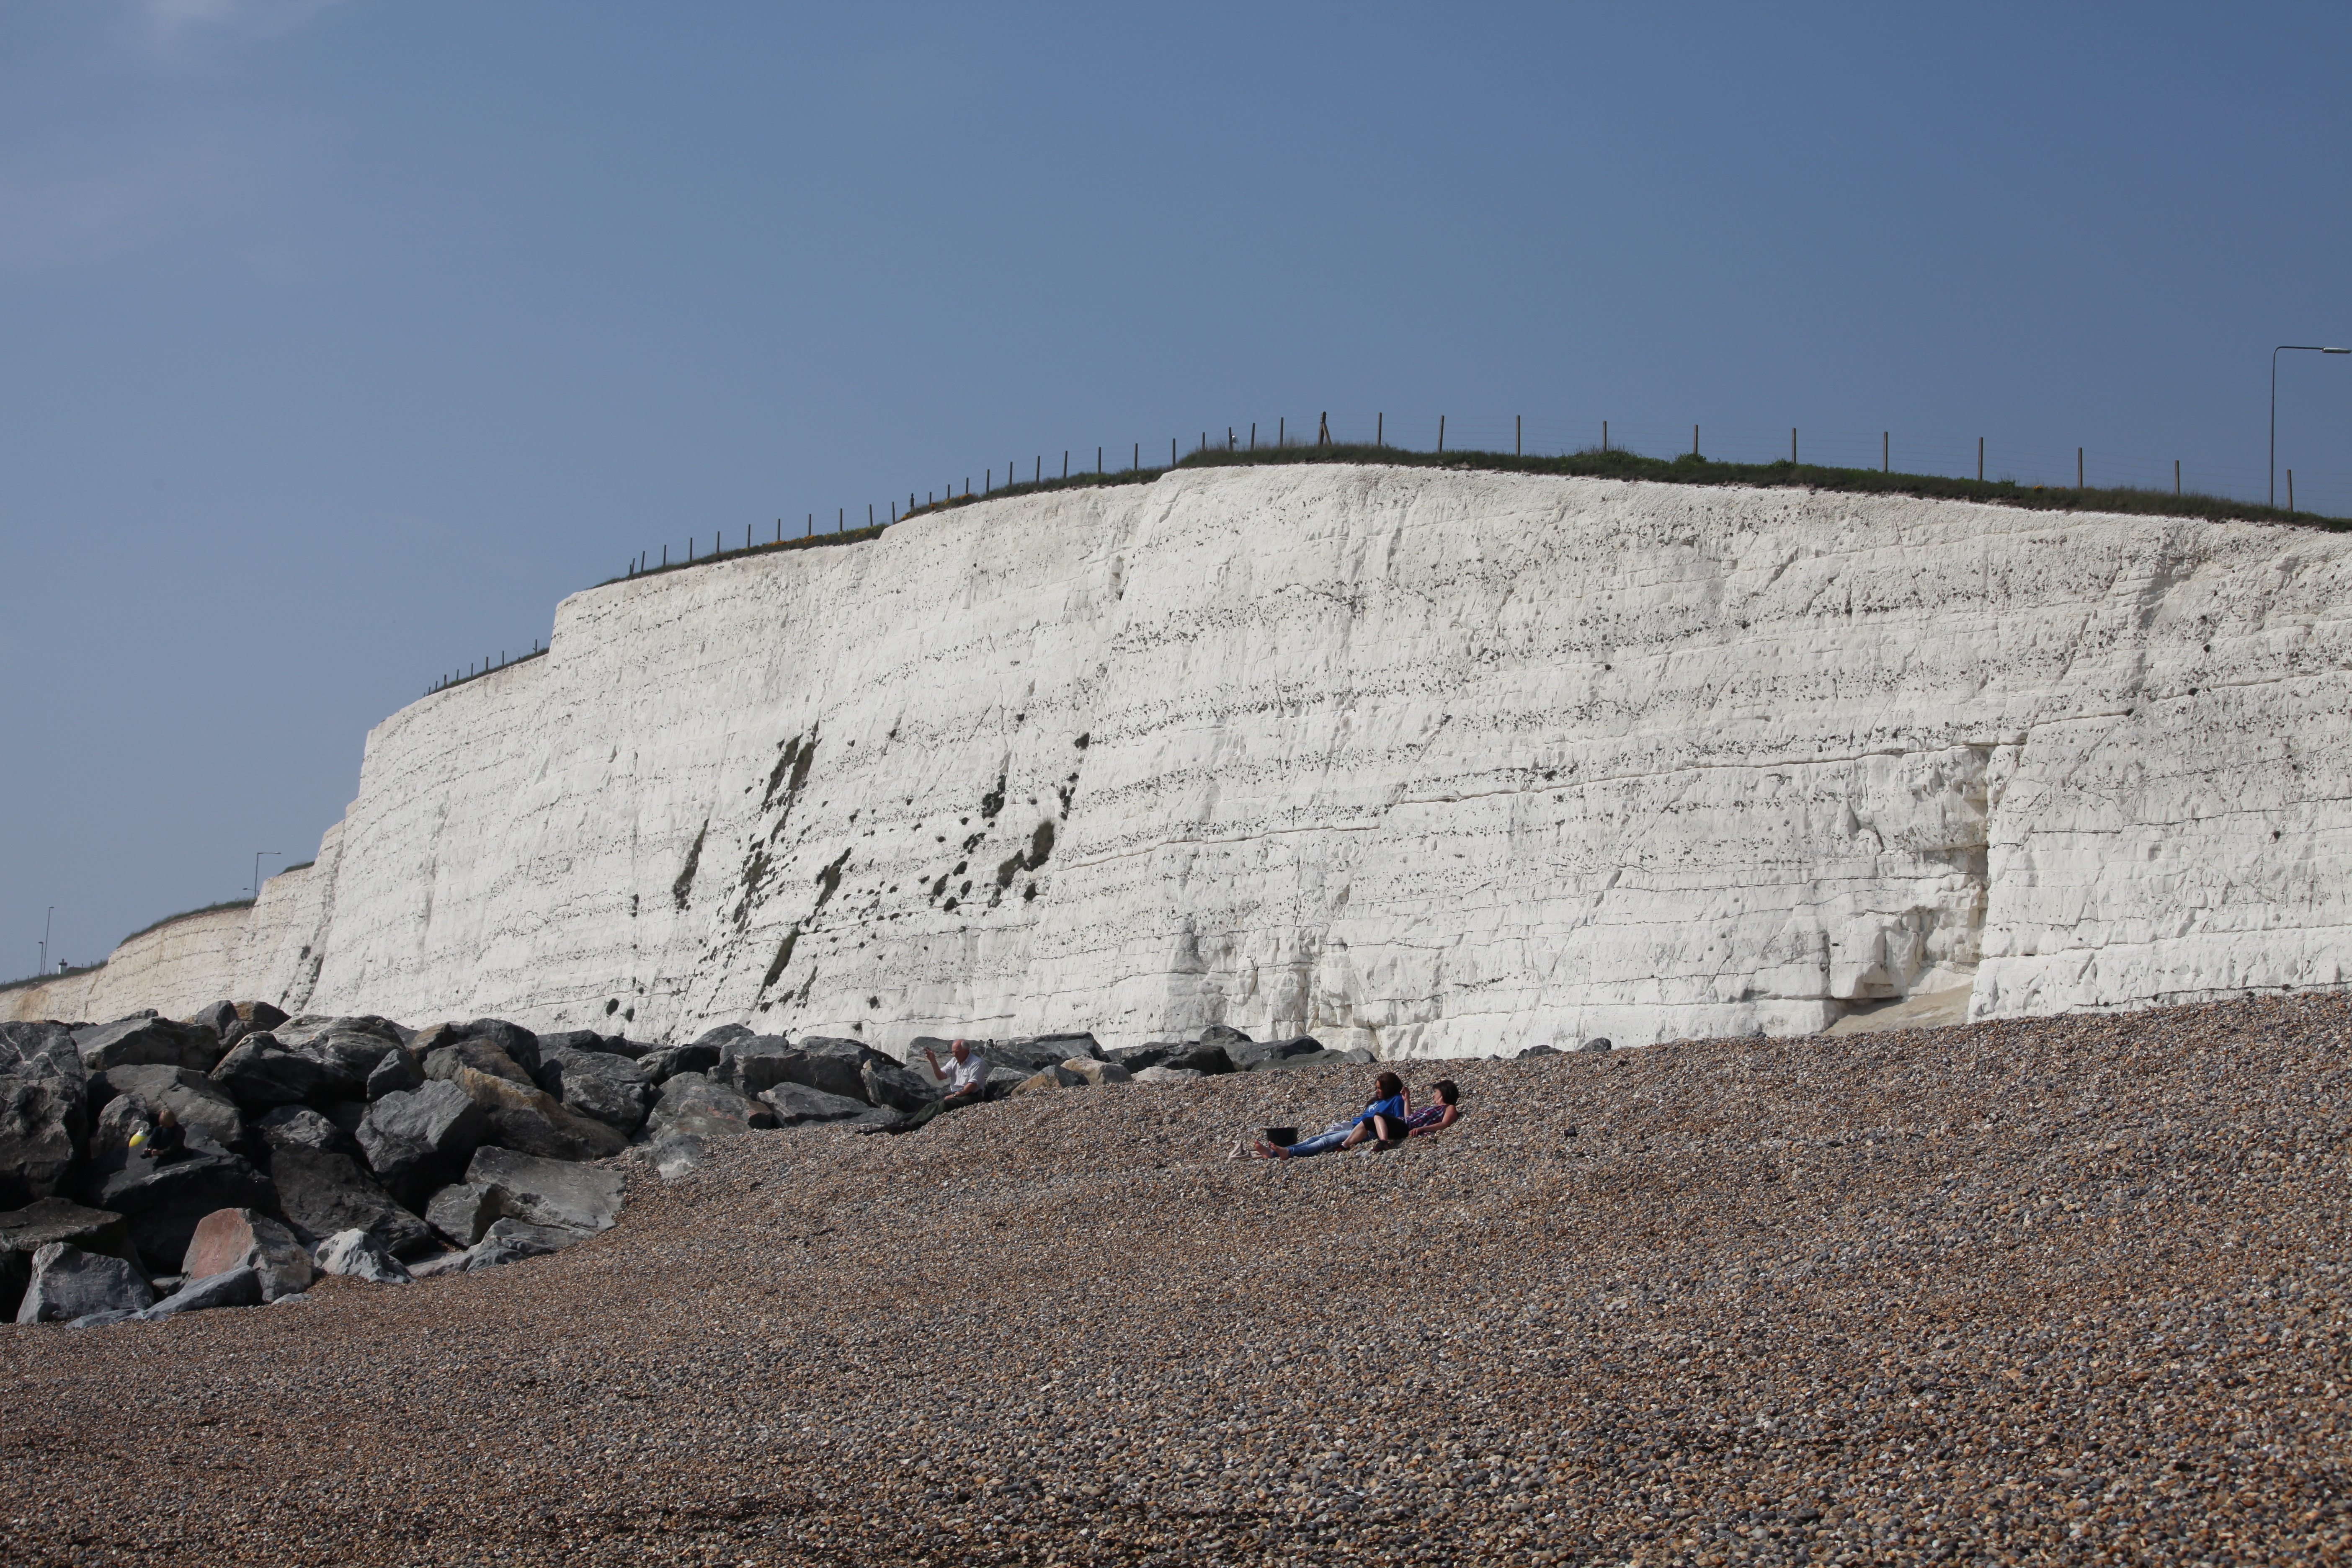
beach, sea, water, nature, sand, rock, wall, cliff, holiday, fortification, terrain, material, geology, badlands, landscapes, quarry, brighton, the coast, sunny day, the cliffs, ancient history